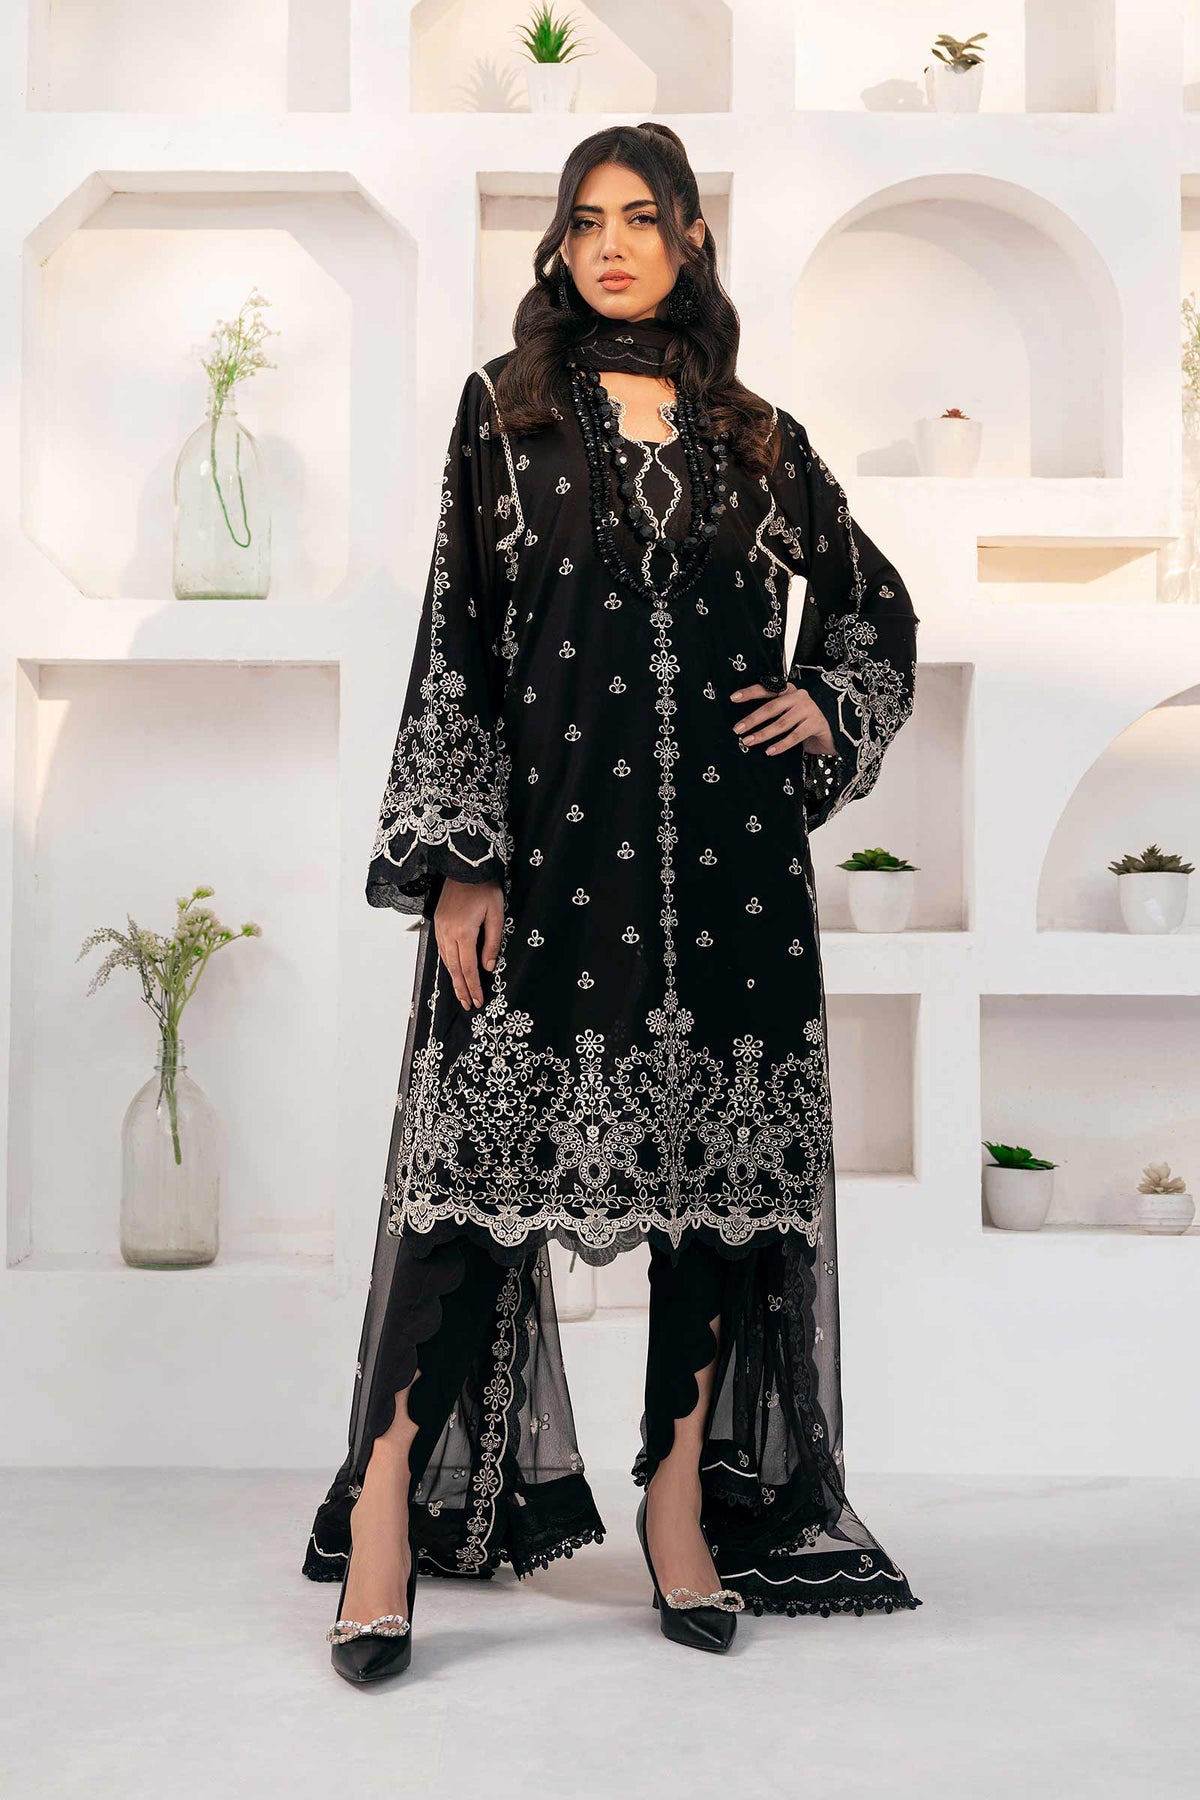
black embroidered chiffon suit